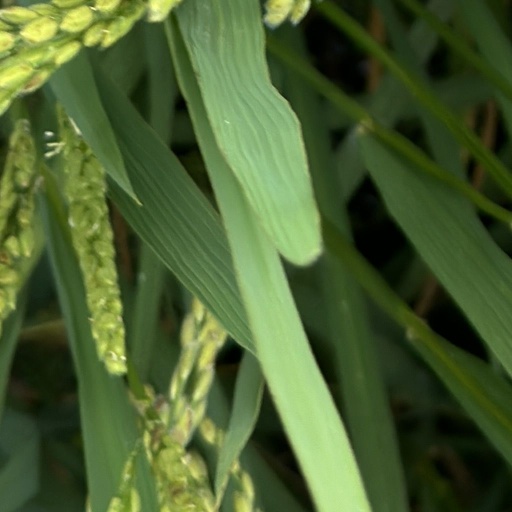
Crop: rice